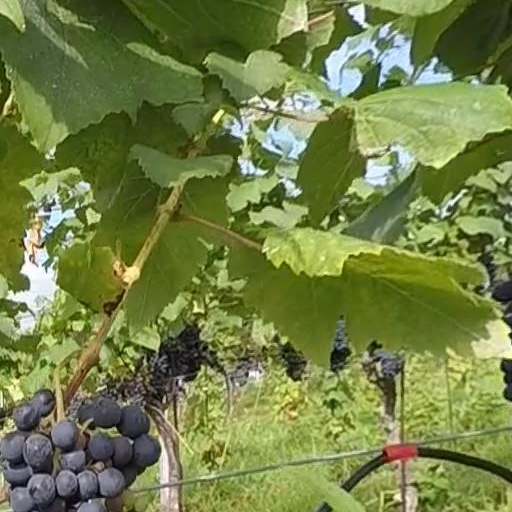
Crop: grape